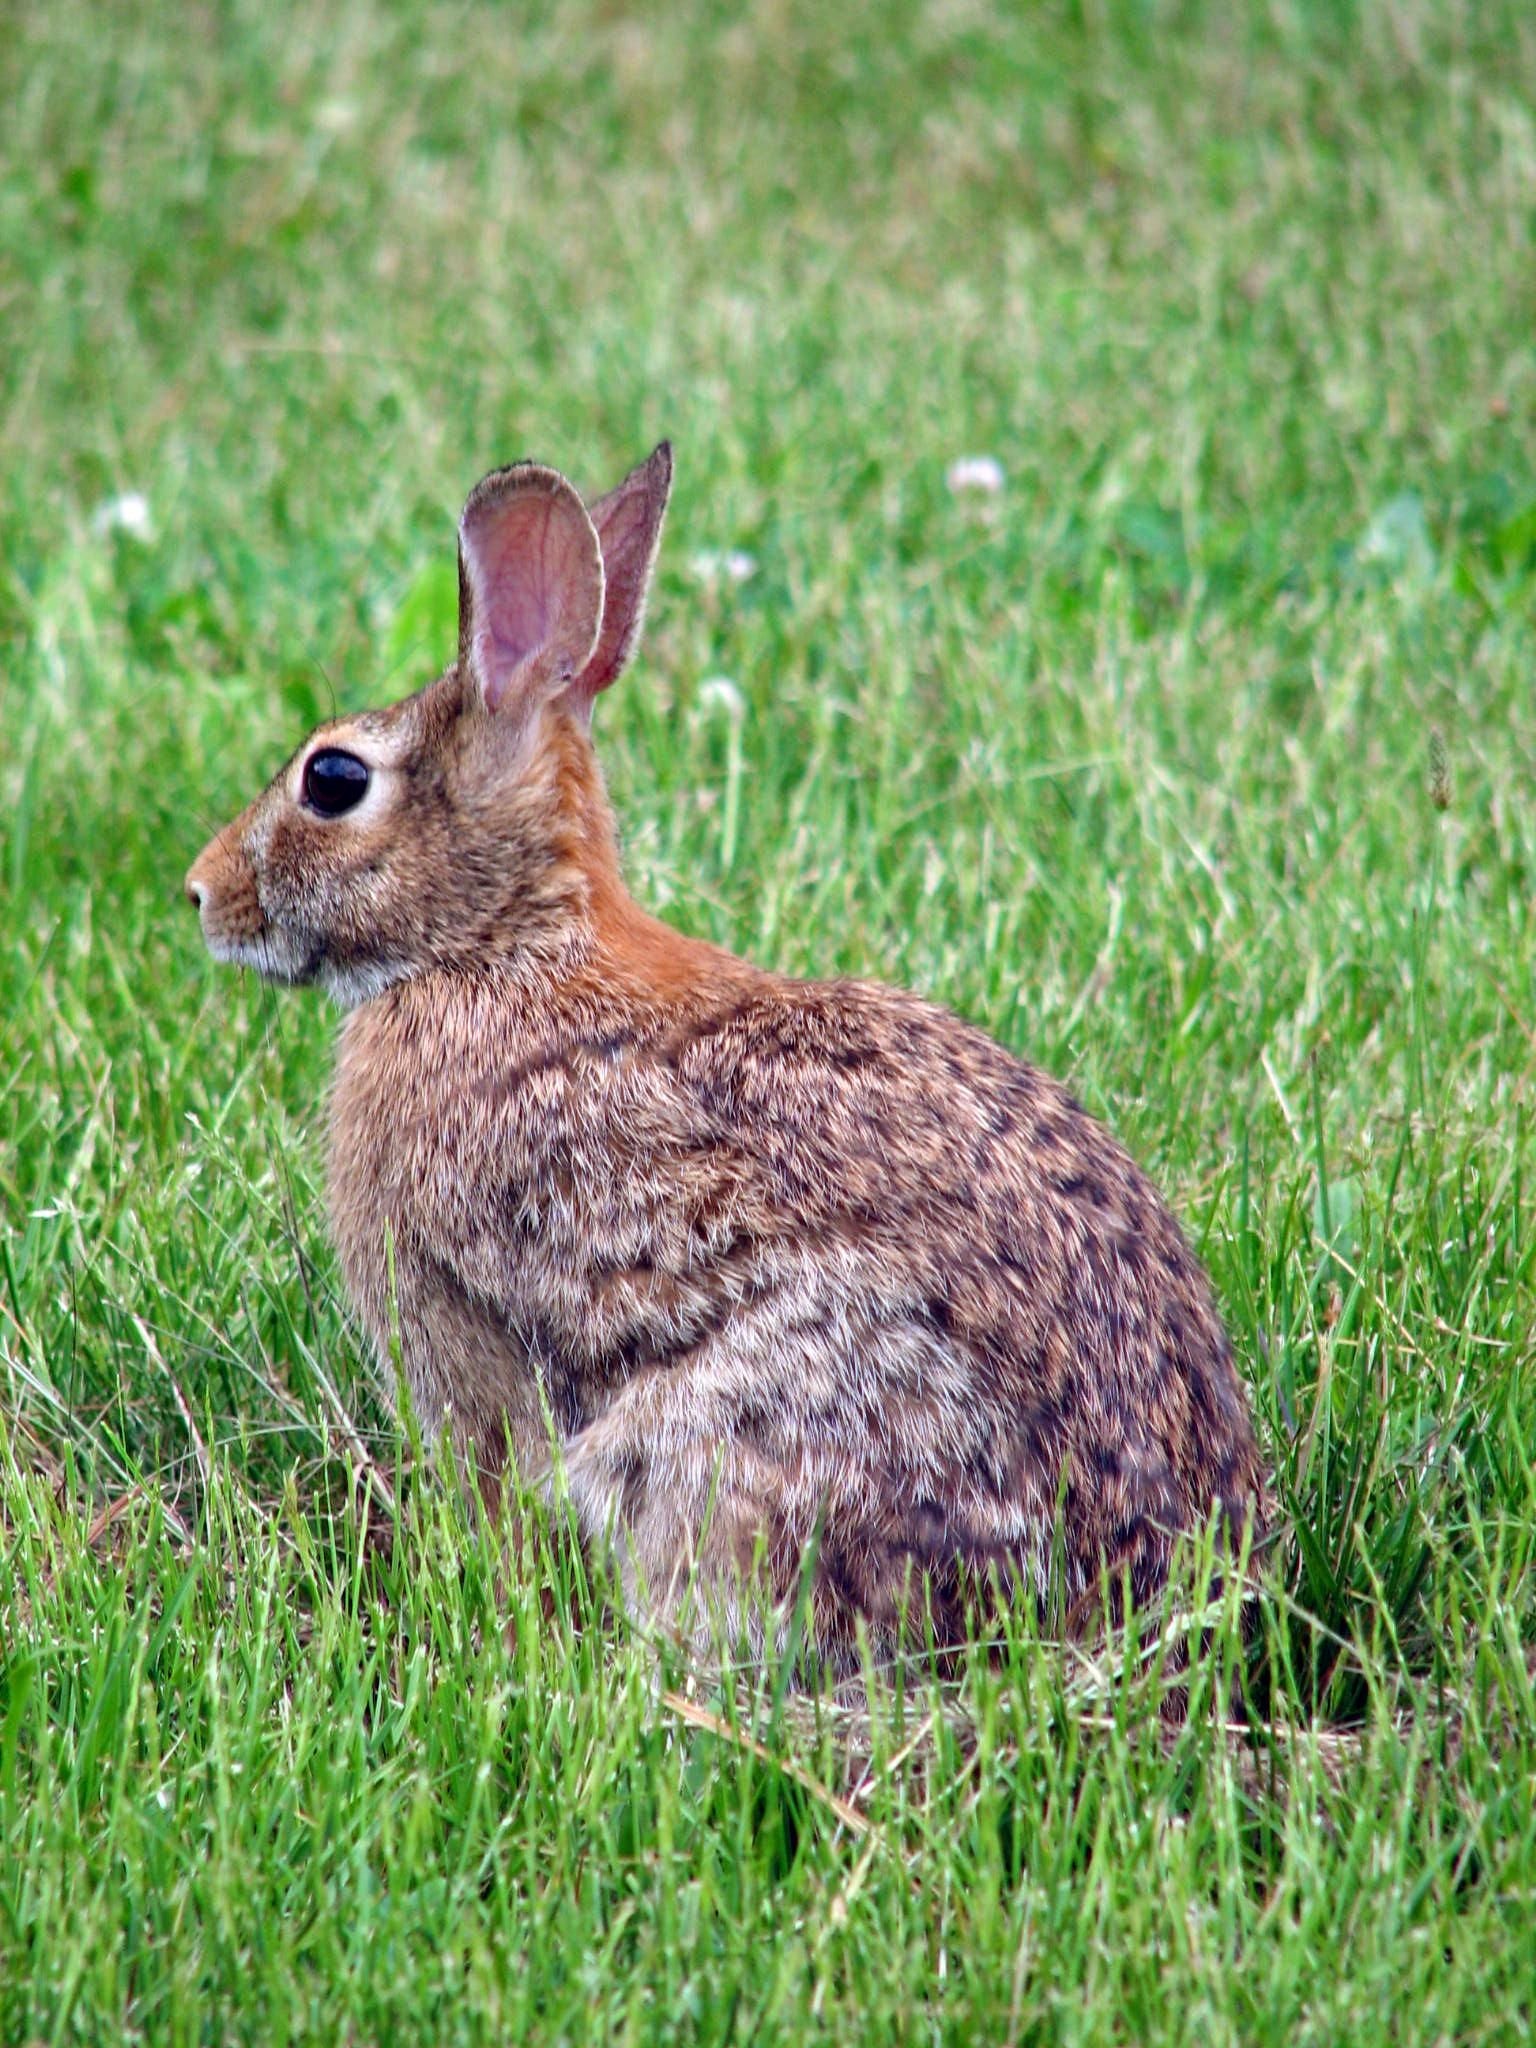
grass, lawn, meadow, prairie, animal, wildlife, mammal, fauna, rabbit, hare, animals, vertebrate, bunny, white tailed deer, domestic rabbit, rabits and hares, wood rabbit, floridanus, sylvilagus